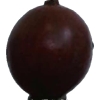
Label: gooseberry